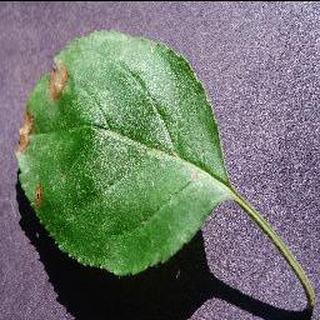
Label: apple_black_rot